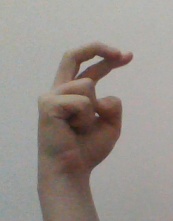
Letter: zay